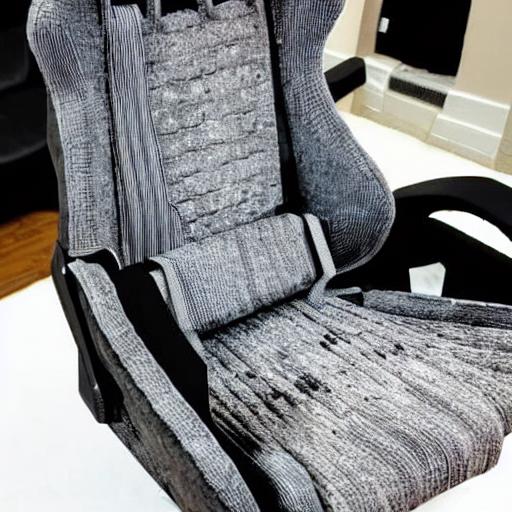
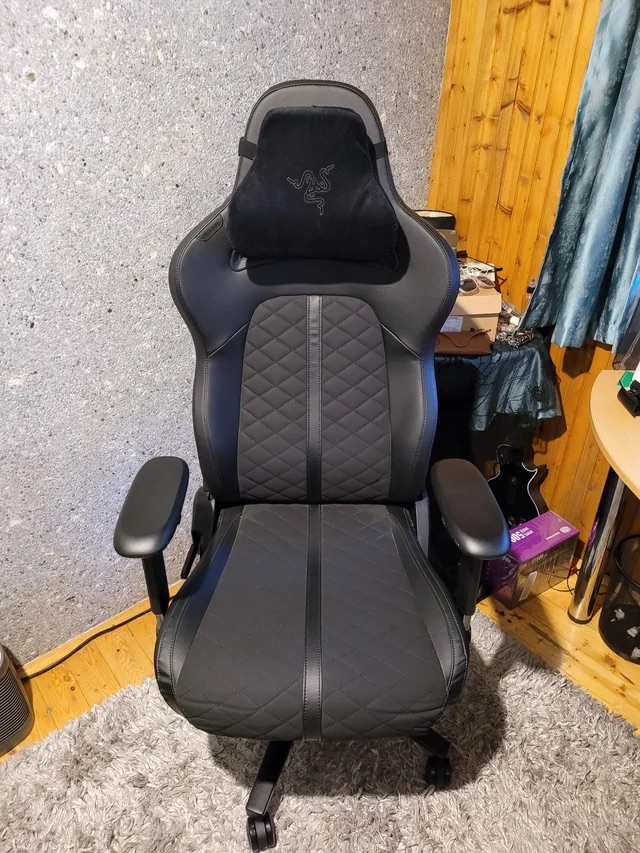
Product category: items_chair
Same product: no